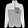
Label: Coat